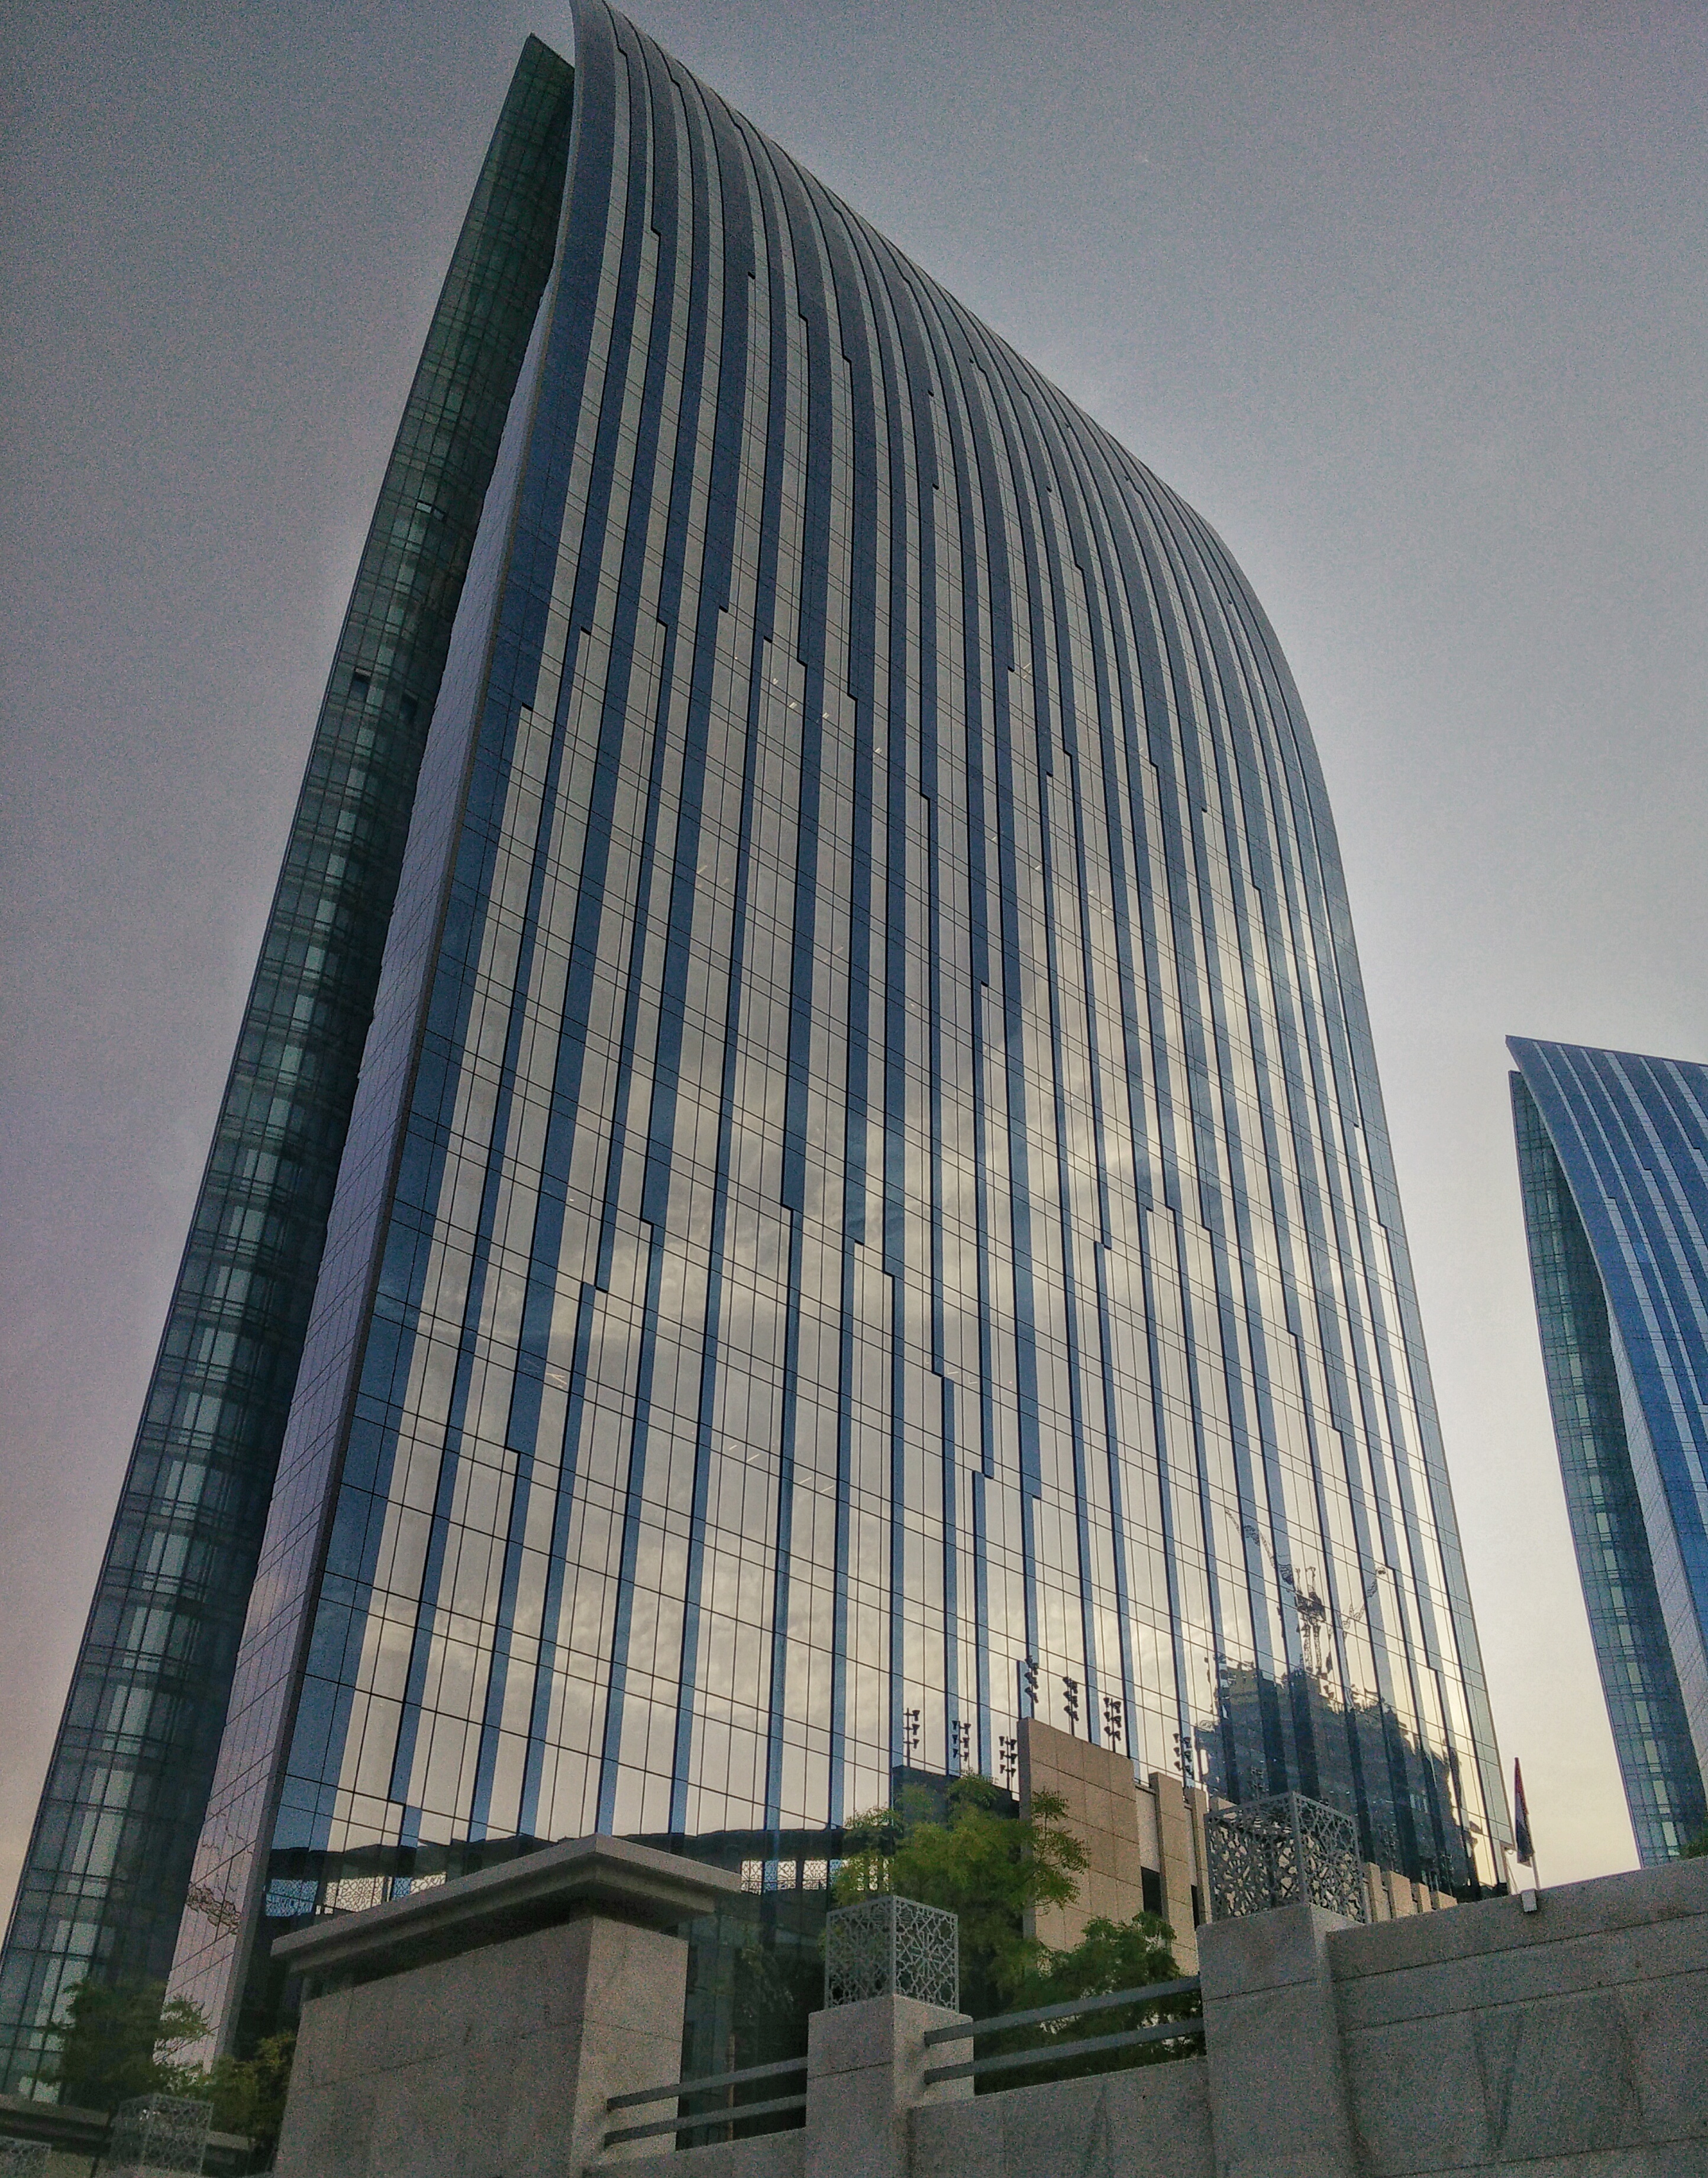
architecture, building, skyscraper, tower, landmark, facade, tower block, symmetry, shape, headquarters, metropolitan area, brutalist architecture